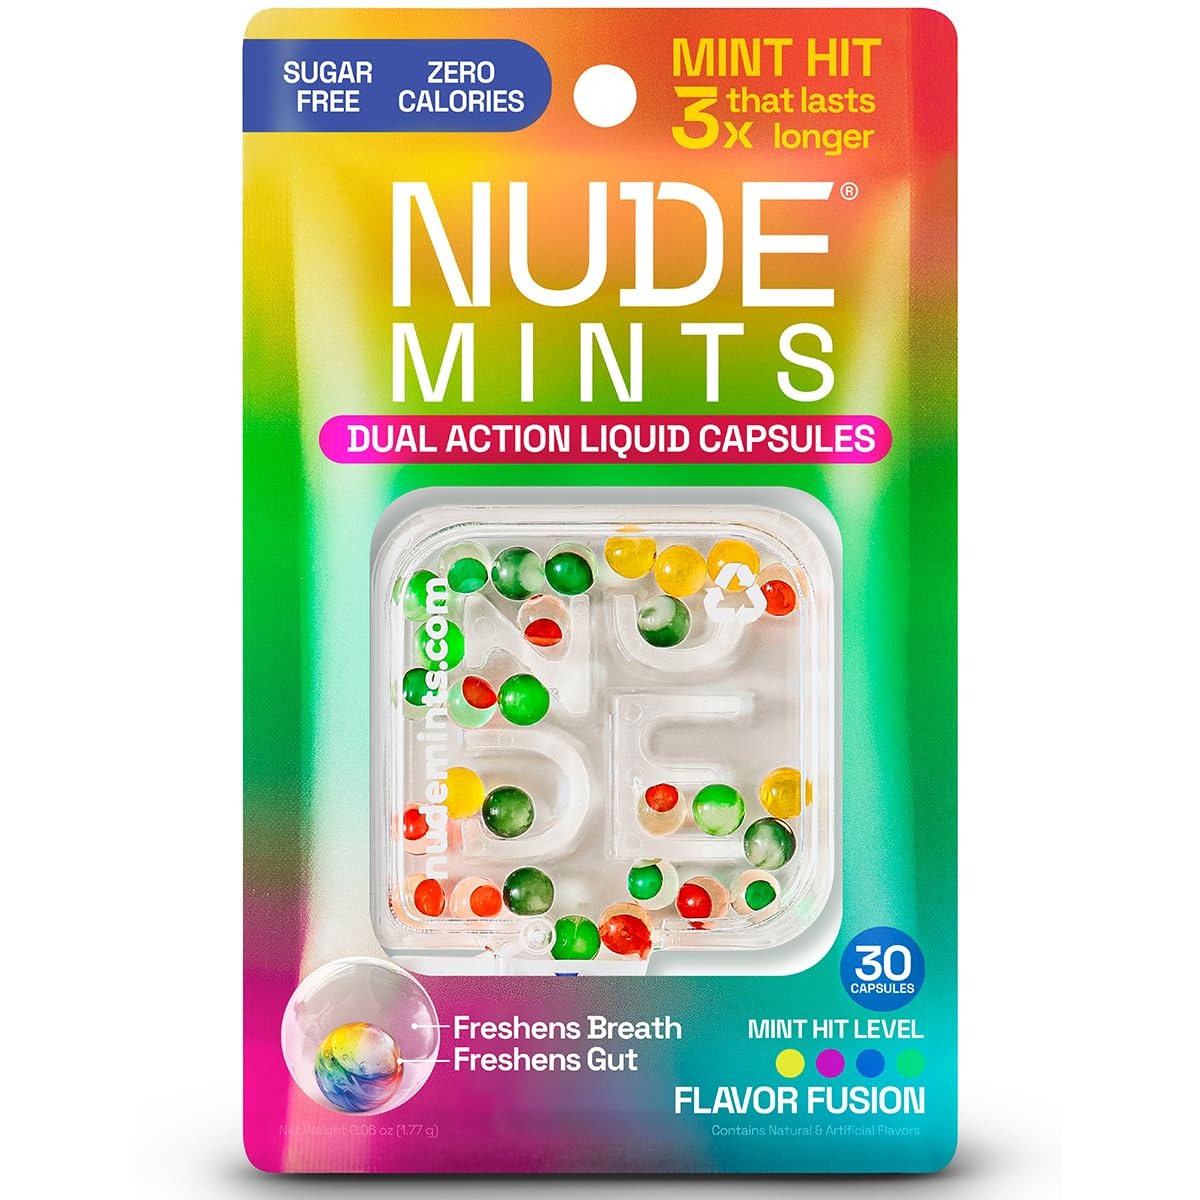
Item Name: NUDE MINTS | Dual Action Liquid Capsules | Mouth Watering Mint - Lasts 3X Longer - 3X Stronger - Extreme Bad Breath Treatment For Adults - Sugar Free, 0 Calorie - All Flavors - 10 Pack - 300 Capsules
Bullet Point 1: MINT HIT THAT LASTS 3X LONGER: Double capsule technology provides an instant peppermint blast followed by an inner capsule that delivers deep gut freshness.
Bullet Point 2: EXTREME BAD BREATH SOLUTION: 3x more powerful than regular mints, NUDE Mints are the most effective bad breath solution for adults.
Bullet Point 3: MOUTH-WATERING MINTS, DRY MOUTH COMFORT: Innovative mints with mouth-watering flavor keep your breath fresh and provide dry mouth comfort all day long.
Bullet Point 4: SUGAR-FREE MINTS: Enjoy zero sugar and zero calories with NUDE Mints. Perfect for adults looking for a breath freshener that fits their dietary needs.
Bullet Point 5: STYLISH ON-THE-GO CASE: Convenient, stylish mini packs make NUDE Mints ideal for oral care on the go. Pop one for a burst of refreshing confidence.
Product Description: We've revolutionized breath and gut care with our patented capsule-in-capsule technology. NUDE Mints provide a refreshing burst that lasts 3x longer, making them perfect for oral care on the go. Simply pop a mint in your mouth and in 3 seconds feel the cool, refreshing peppermint spread, leaving your breath fresh and clean instantly. These amazing mouth-watering mints work for quick dry mouth relief. Neatly packed into a tiny 5mm liquid capsule, they’re zero sugar and zero calories! How It Works Outer Capsule: Dissolves in your mouth in just 3 seconds, releasing mint extract to cleanse your mouth and tongue instantly. The quick-dissolve formula ensures immediate freshness, perfect for those moments when you need a quick breath freshener. Inner Capsule: Swallowed to release mint extract directly into your gut, addressing the root cause of extreme bad breath and ensuring long-lasting freshness. This innovative approach tackles bad breath from the inside out, providing a deeper level of care. Our patented capsule-in-capsule technology, developed in partnership with Japan’s oldest and most experienced healthcare company, ensures dual activation for maximum efficacy. This means you enjoy instant and enduring fresh breath, no matter the situation. Effective Bad Breath Treatment for Adults Our innovative mints deliver a fast-acting and long-lasting solution for fresh breath. Whether you're dealing with extremely bad breath, NUDE Mints tackles the problem effectively, ensuring confidence in any situation. The dual-action formula addresses both the symptoms and the root cause of bad breath, providing comprehensive care. Zero Calories, Zero Sugar & Zero Carbs Enjoy mouth-watering mint and refreshing flavors, all without the guilt. Our mints are gluten-free and contain no sugar, providing powerful breath freshening that fits into any diet. Whether you're just looking to cut sugar, NUDE Mints are the perfect choice.
Value: 300.0
Unit: Count

Price: 38.99